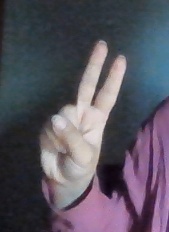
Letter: taa